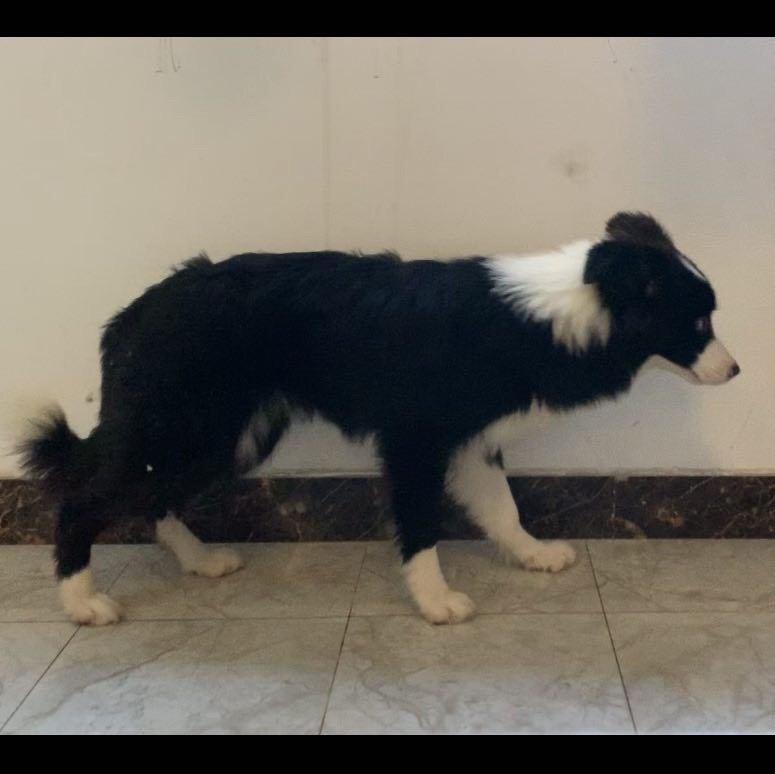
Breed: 2594-n000109-Border_collie